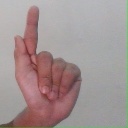
अक्षर: ळ